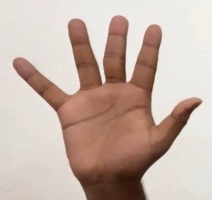
ASL sign: 5